Dormition Cathedral, Kyiv Pechersk Lavra

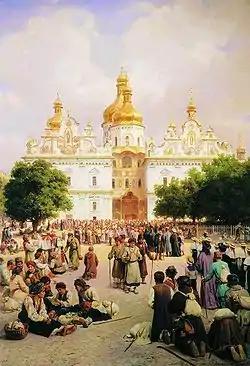
The Great Church of the Kyiv Monastery of the Caves by Vasily Vereshchagin (1905)

The Dormition Cathedral of the Kyiv Pechersk Lavra, also referred to as the Great Church, is the main cathedral of the monastery complex. At times of the Kyivan Rus (Ruthenia), the cathedral also served as a necropolis for the Kyivan princes.